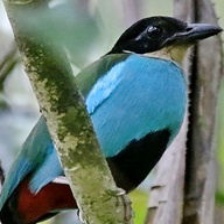
Species: AZURE BREASTED PITTA
Scientific name: PITTA STEERII